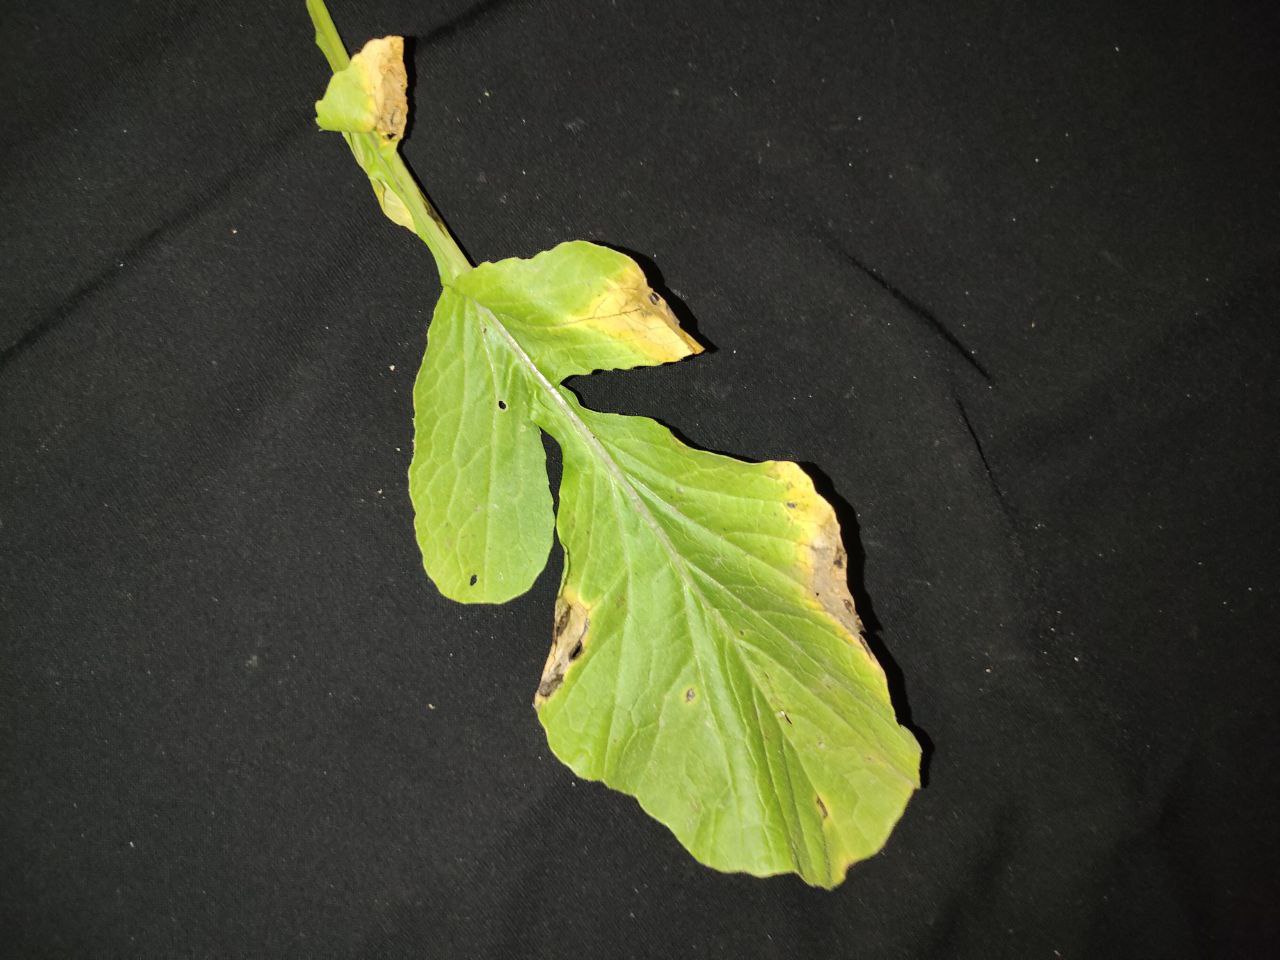
Label: Downey mildew